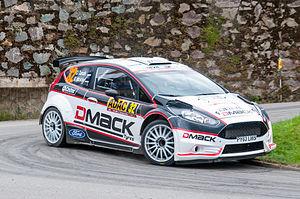
Depuis 1976, la Ford Fiesta est un modèle d'automobile 3-5 portes produit par le constructeur américain Ford et sa filiale Ford Europe. Six versions successives de la Fiesta sont conçues depuis sa création. La petite Ford est produite uniquement en Europe jusqu'en 1996, mais depuis le modèle et des variantes sont aussi produites dans les pays émergents pour ces-dits marchés. Cette citadine polyvalente, à l'origine destinée au marché européen, est désormais également commercialisée sur d'autres continents.